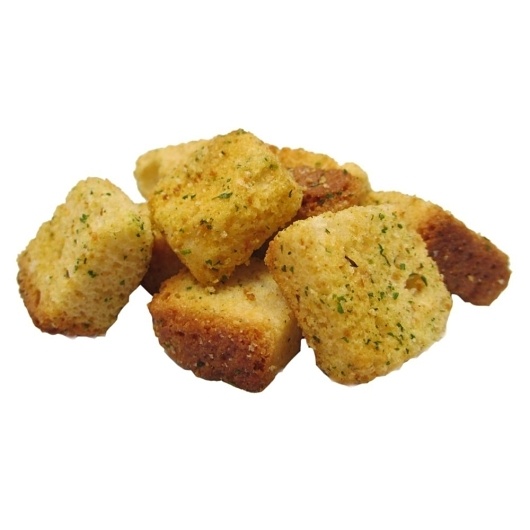
Crouton Seasoned, Homestyle, Large Cut (7/16?x1?x1?), 4/2.25 lb
36 OZ - 4 in a case
Brand: BURRY FOODSERVICE DRY
Category: Food, Beverages & Tobacco > Food Items > Snack Foods > Croutons